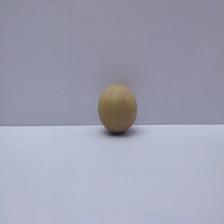
Size: Small